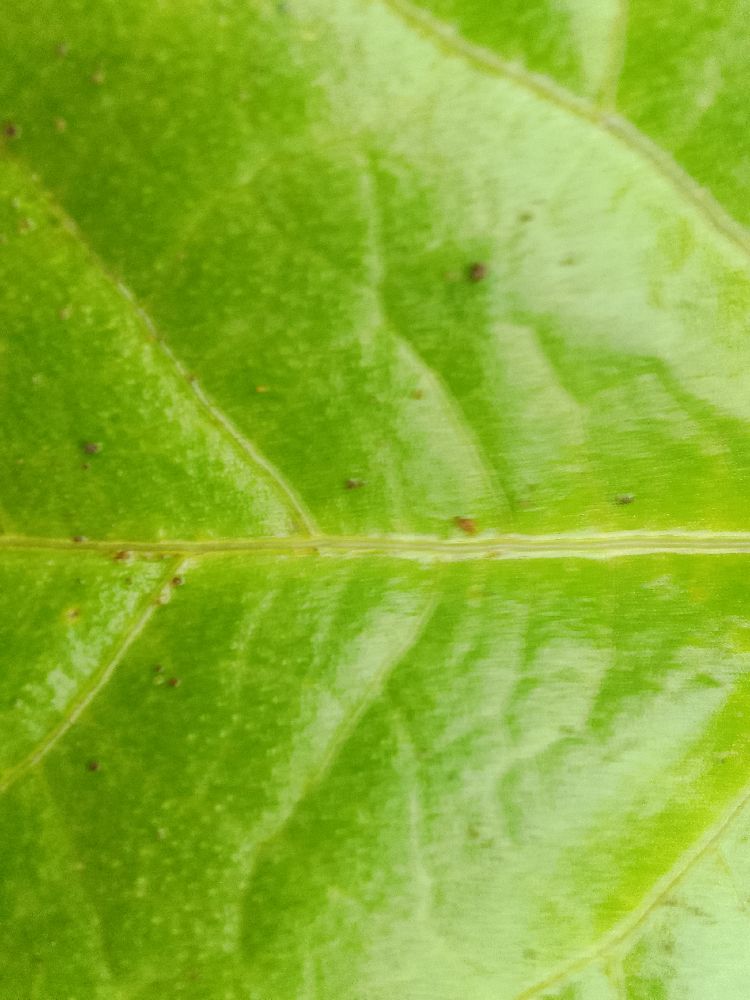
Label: healthy